Adriana Gascoigne

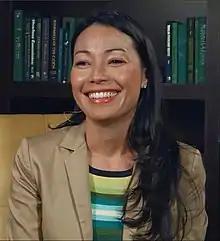
Gascoigne in 2016

Adriana Gascoigne is an American technology executive and activist, the founder and Chief Executive Officer of Girls in Tech, a global non-profit dedicated to empowering, educating, and mentoring women in the technology industry.